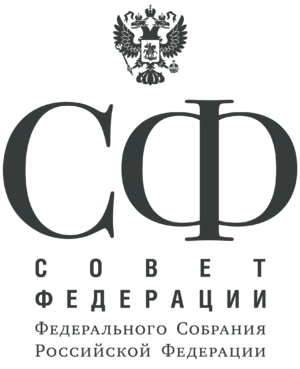
Le Conseil de la fédération au nom complet de Conseil de la Fédération de l'Assemblée fédérale de la fédération de Russie est la chambre haute du Parlement russe. En effet, l'Assemblée fédérale de la fédération de Russie est bicamérale, elle est constituée de deux chambres : le Conseil de la Fédération et la Douma d'État représentant la chambre basse.